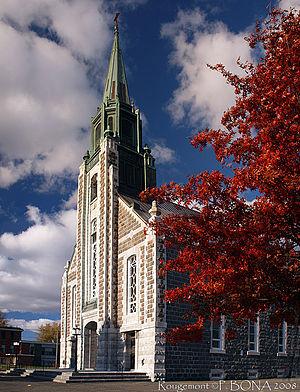
Eglise catholique Saint-Michel située 965 rue Principale à ROUGEMONT (Montérégie) - Québec
Les Pèlerins de Saint-Michel est une association de laïcs catholiques originaire du Québec. Son but revendiqué est de promouvoir le développement d’un monde meilleur et d'une société plus chrétienne par la diffusion et l’application de l’enseignement de l’Église catholique romaine et cela dans tous les domaines de la vie en société. Les membres se distinguent par le port d'un béret blanc.